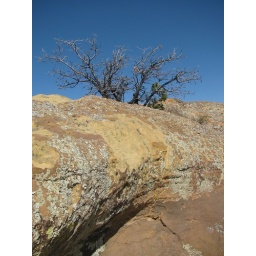
tree in rock